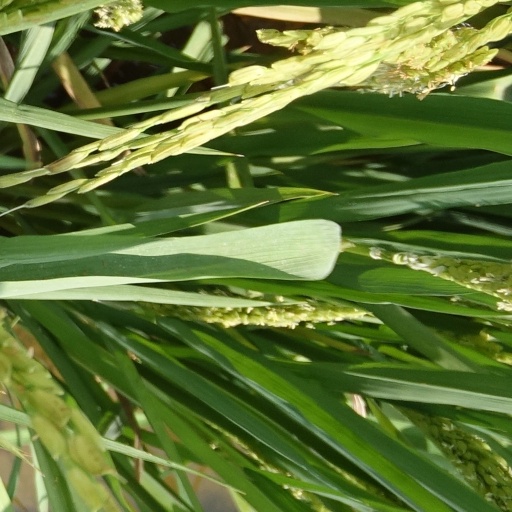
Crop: rice